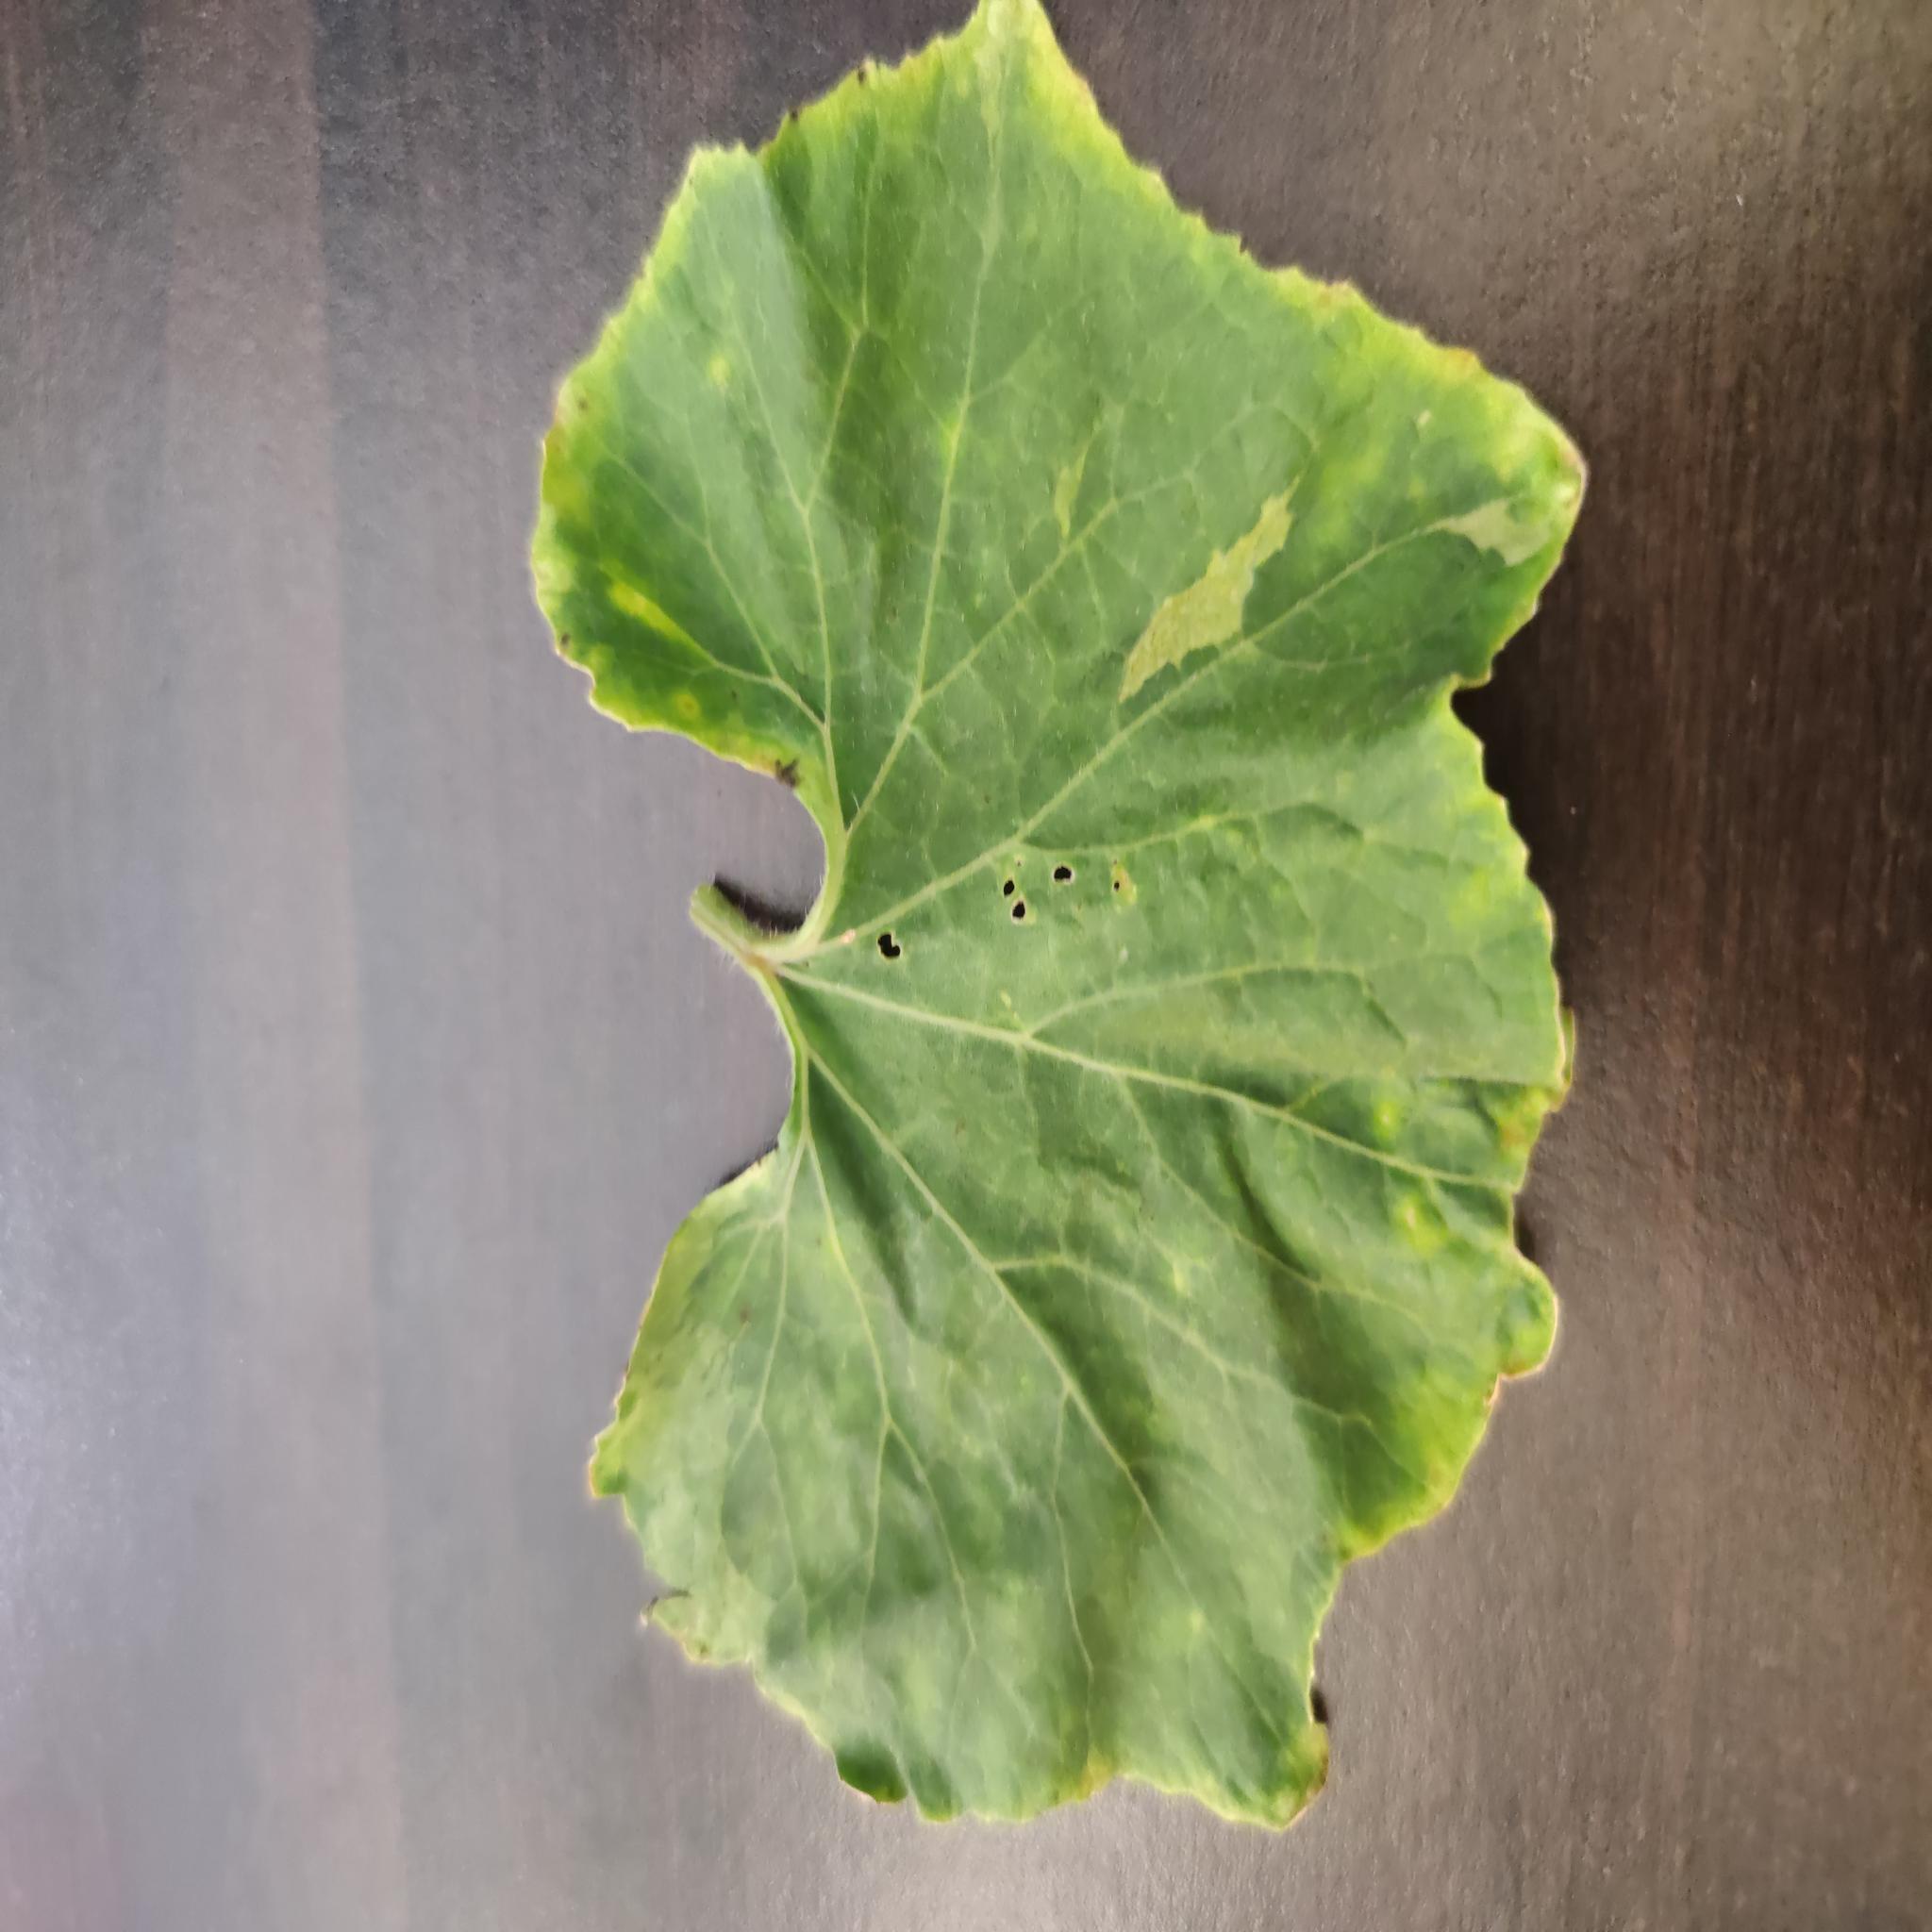
Label: Leaf curl